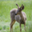
Label: deer